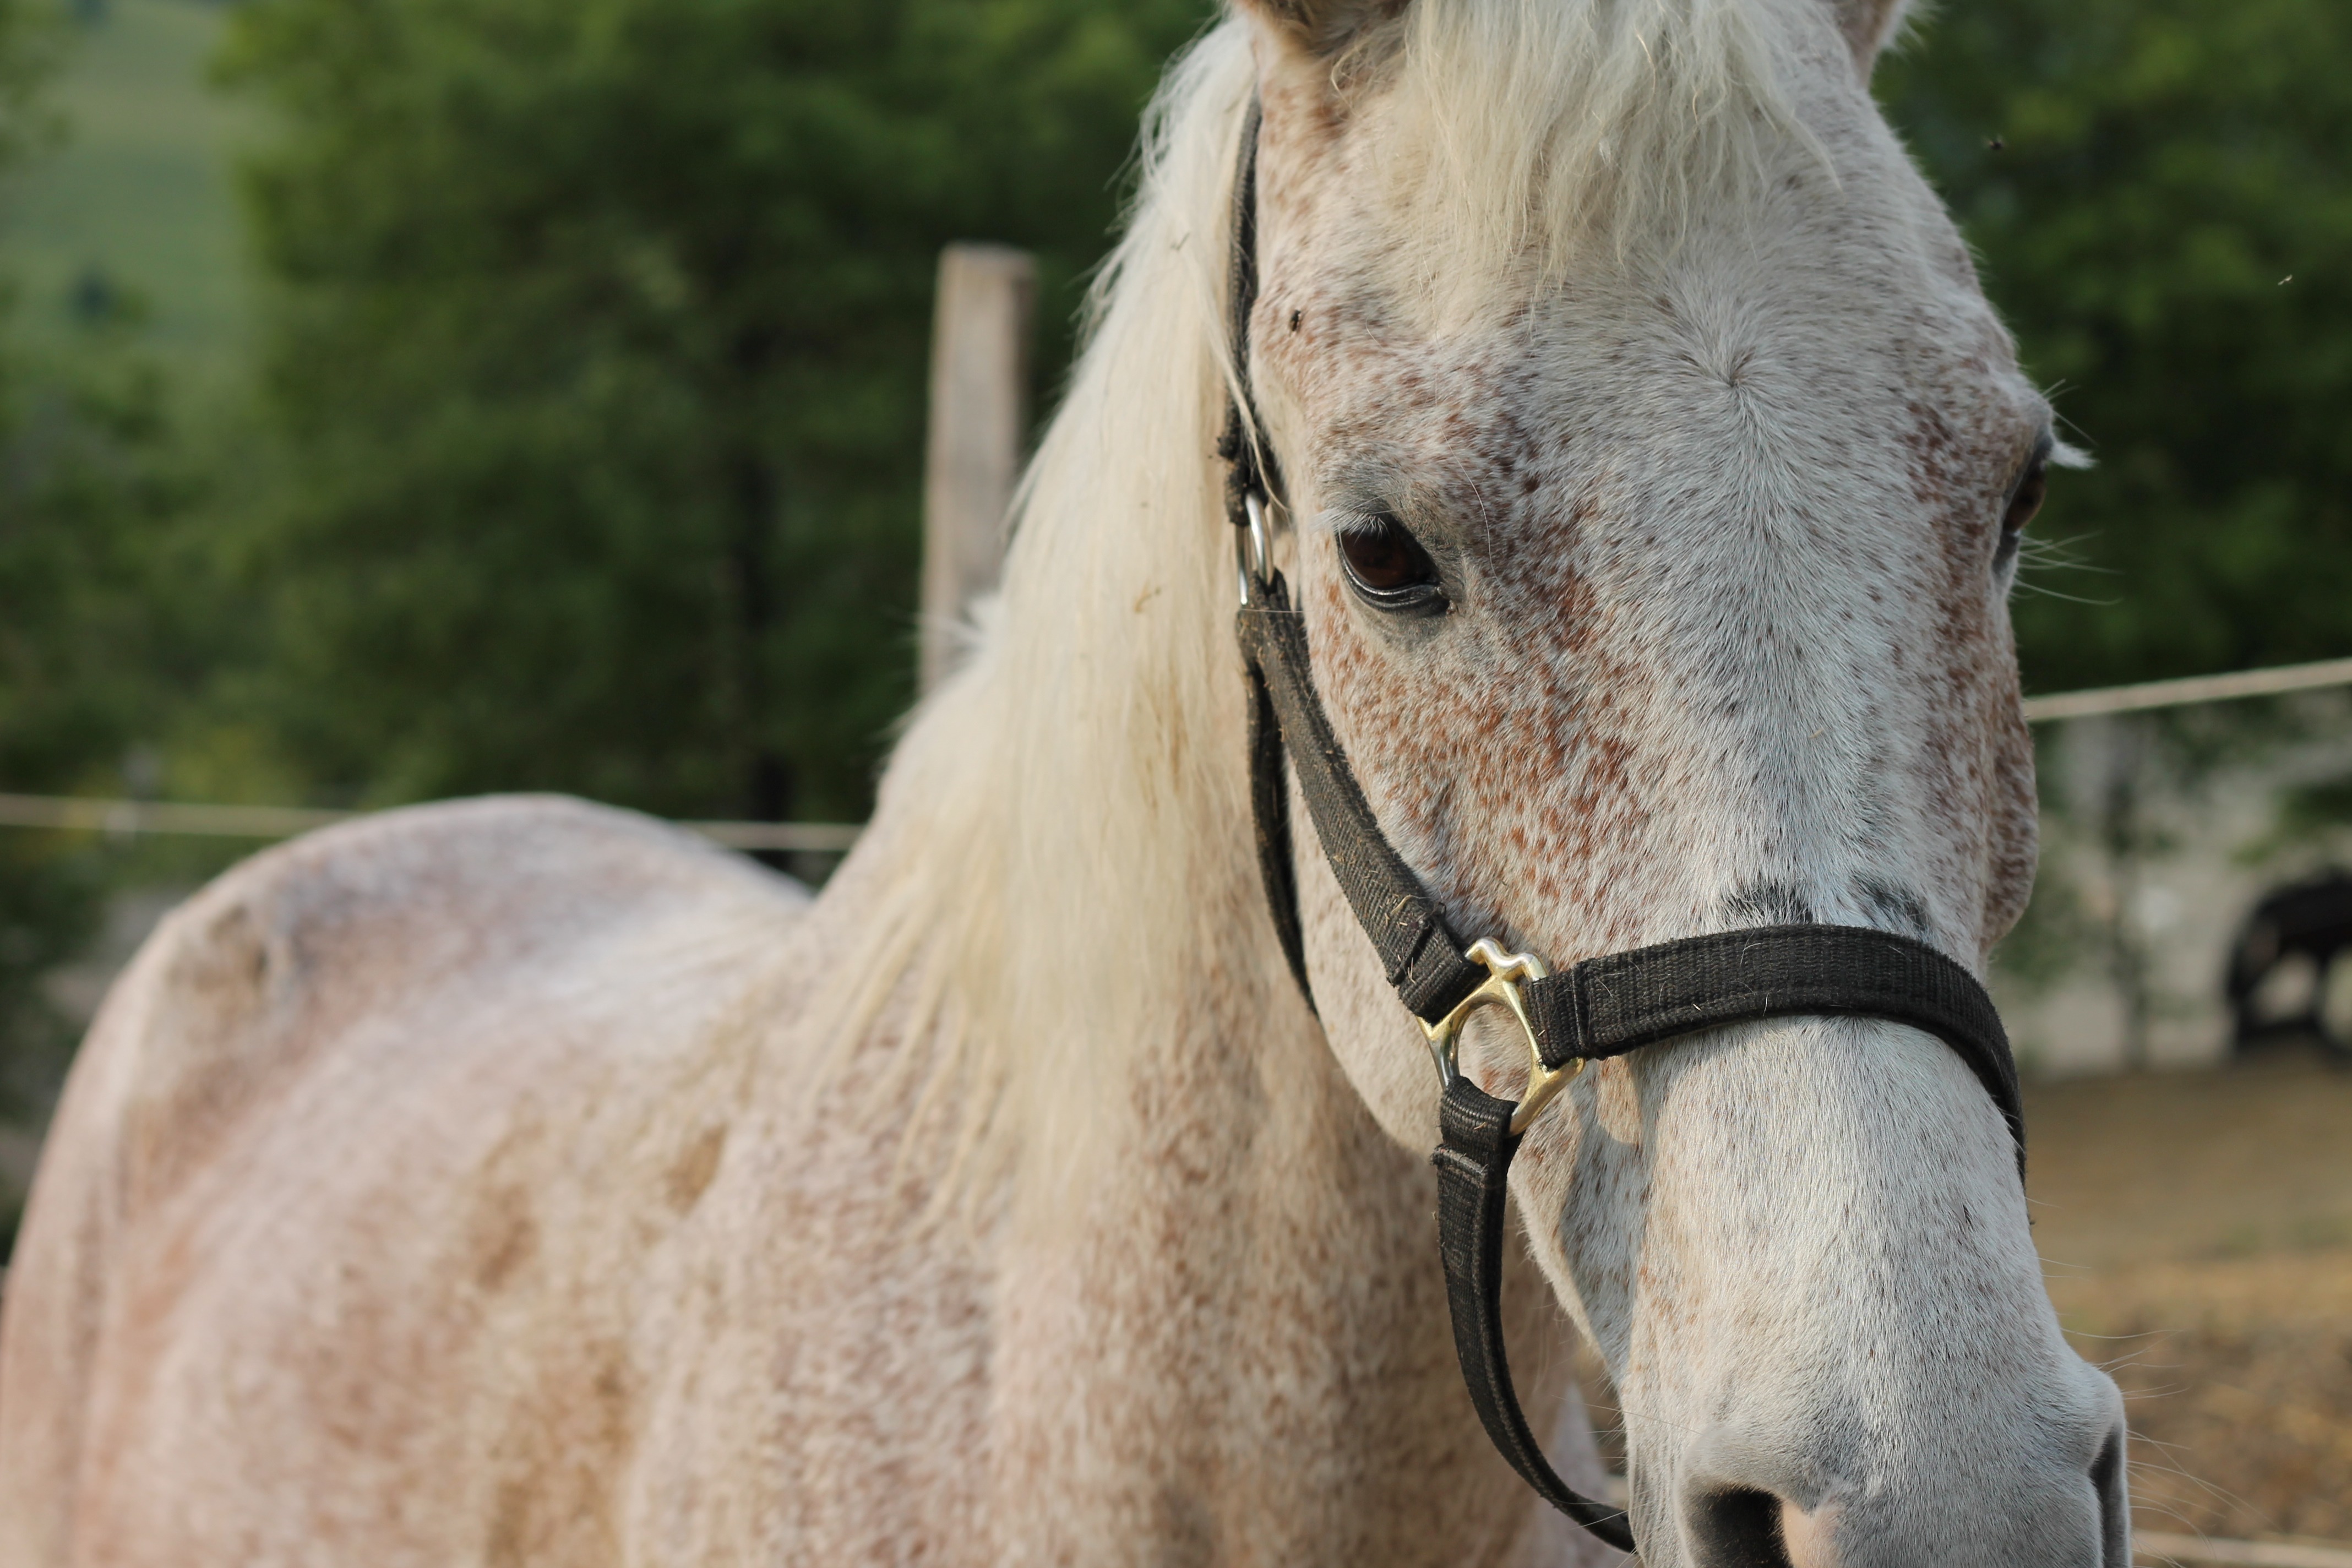
white, farm, countryside, animal, pet, rural, pasture, livestock, ranch, horse, mammal, stallion, mane, fauna, equestrian, bridle, equine, head, vertebrate, mare, domestic, horse head, horse like mammal, mustang horse